Nablus

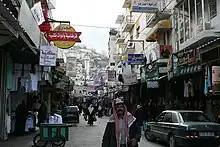
A street in Nablus leading to the Old City. Minaret of An-Nasr Mosque in the background

According to the Palestinian Central Bureau of Statistics (PCBS), in 1997, 44,926 were enrolled in schools (41.2% in primary school, 36.2% in secondary school, and 22.6% in high school). About 19.8% of high school students received bachelor diplomas or higher diplomas. In 2006, there were 234 schools and 93,925 students in the Nablus Governorate; 196 schools are run by the Education Ministry of the Palestinian National Authority, 14 by the United Nations Relief and Works Agency (UNRWA) and 24 are private schools.